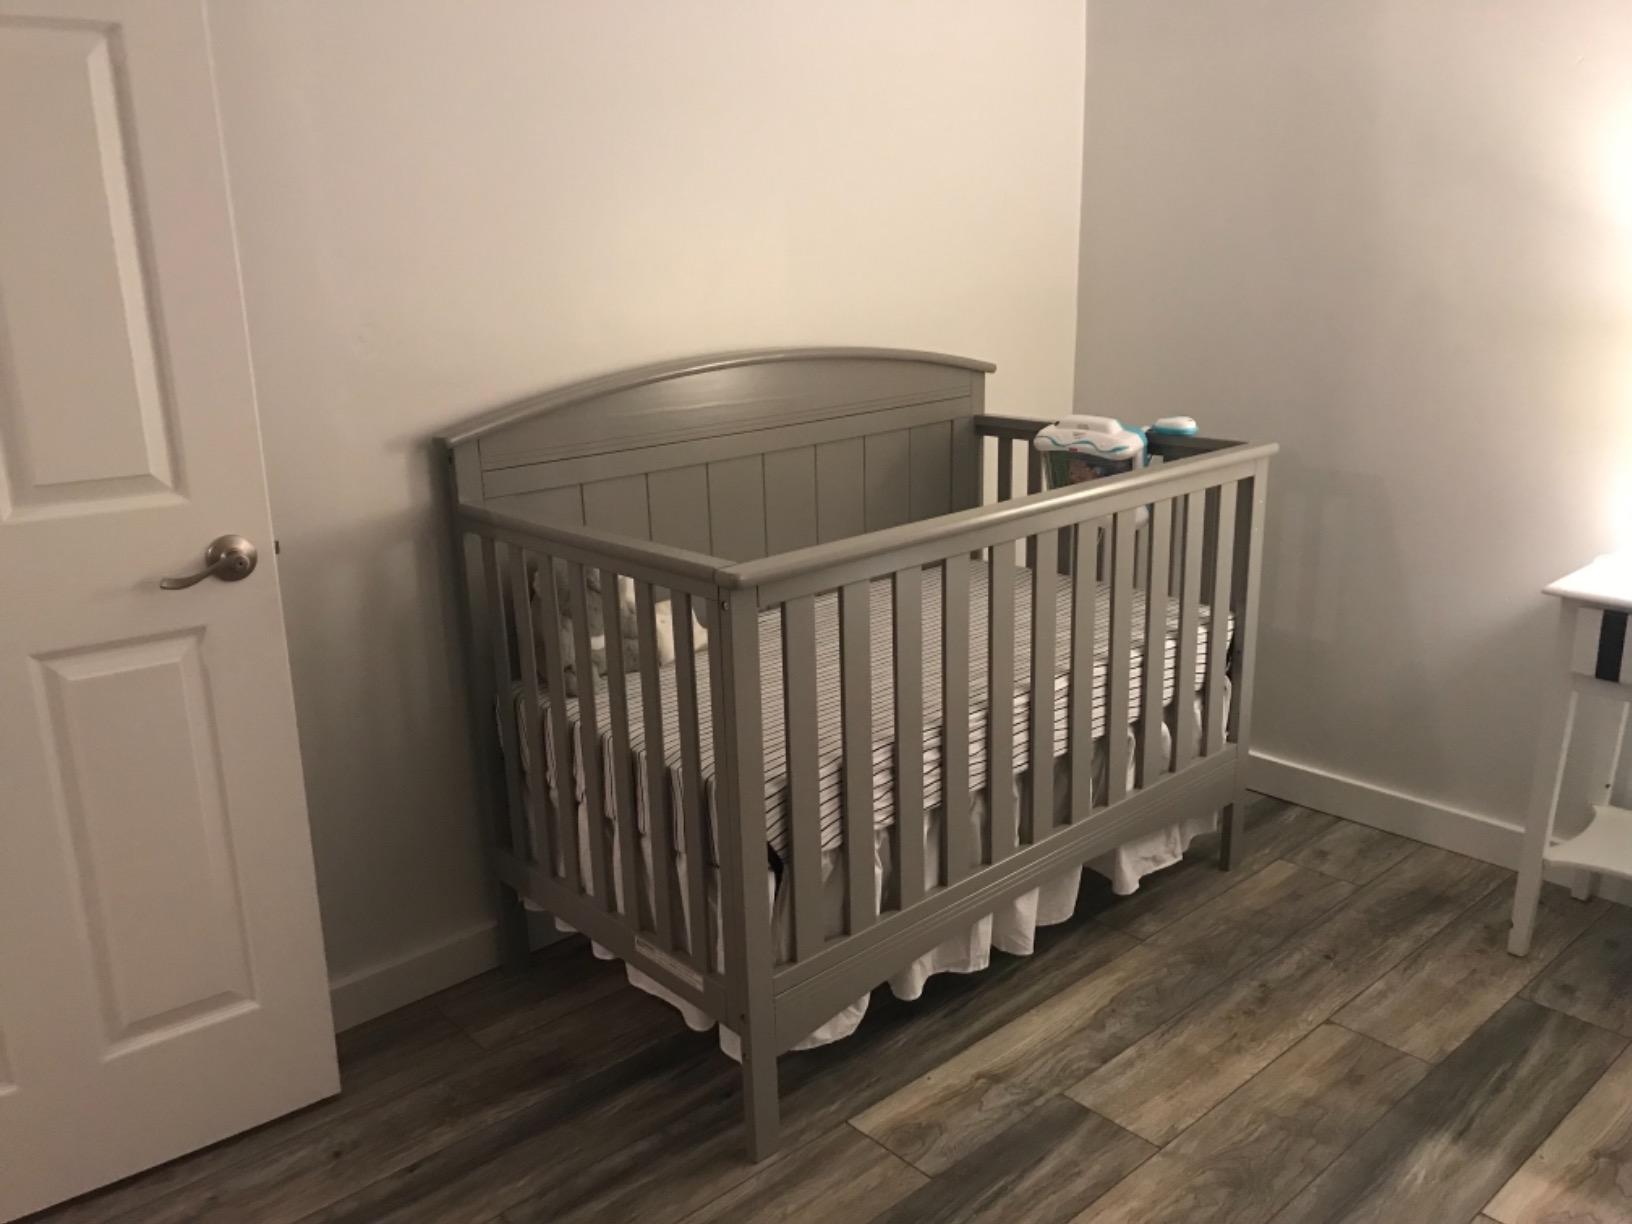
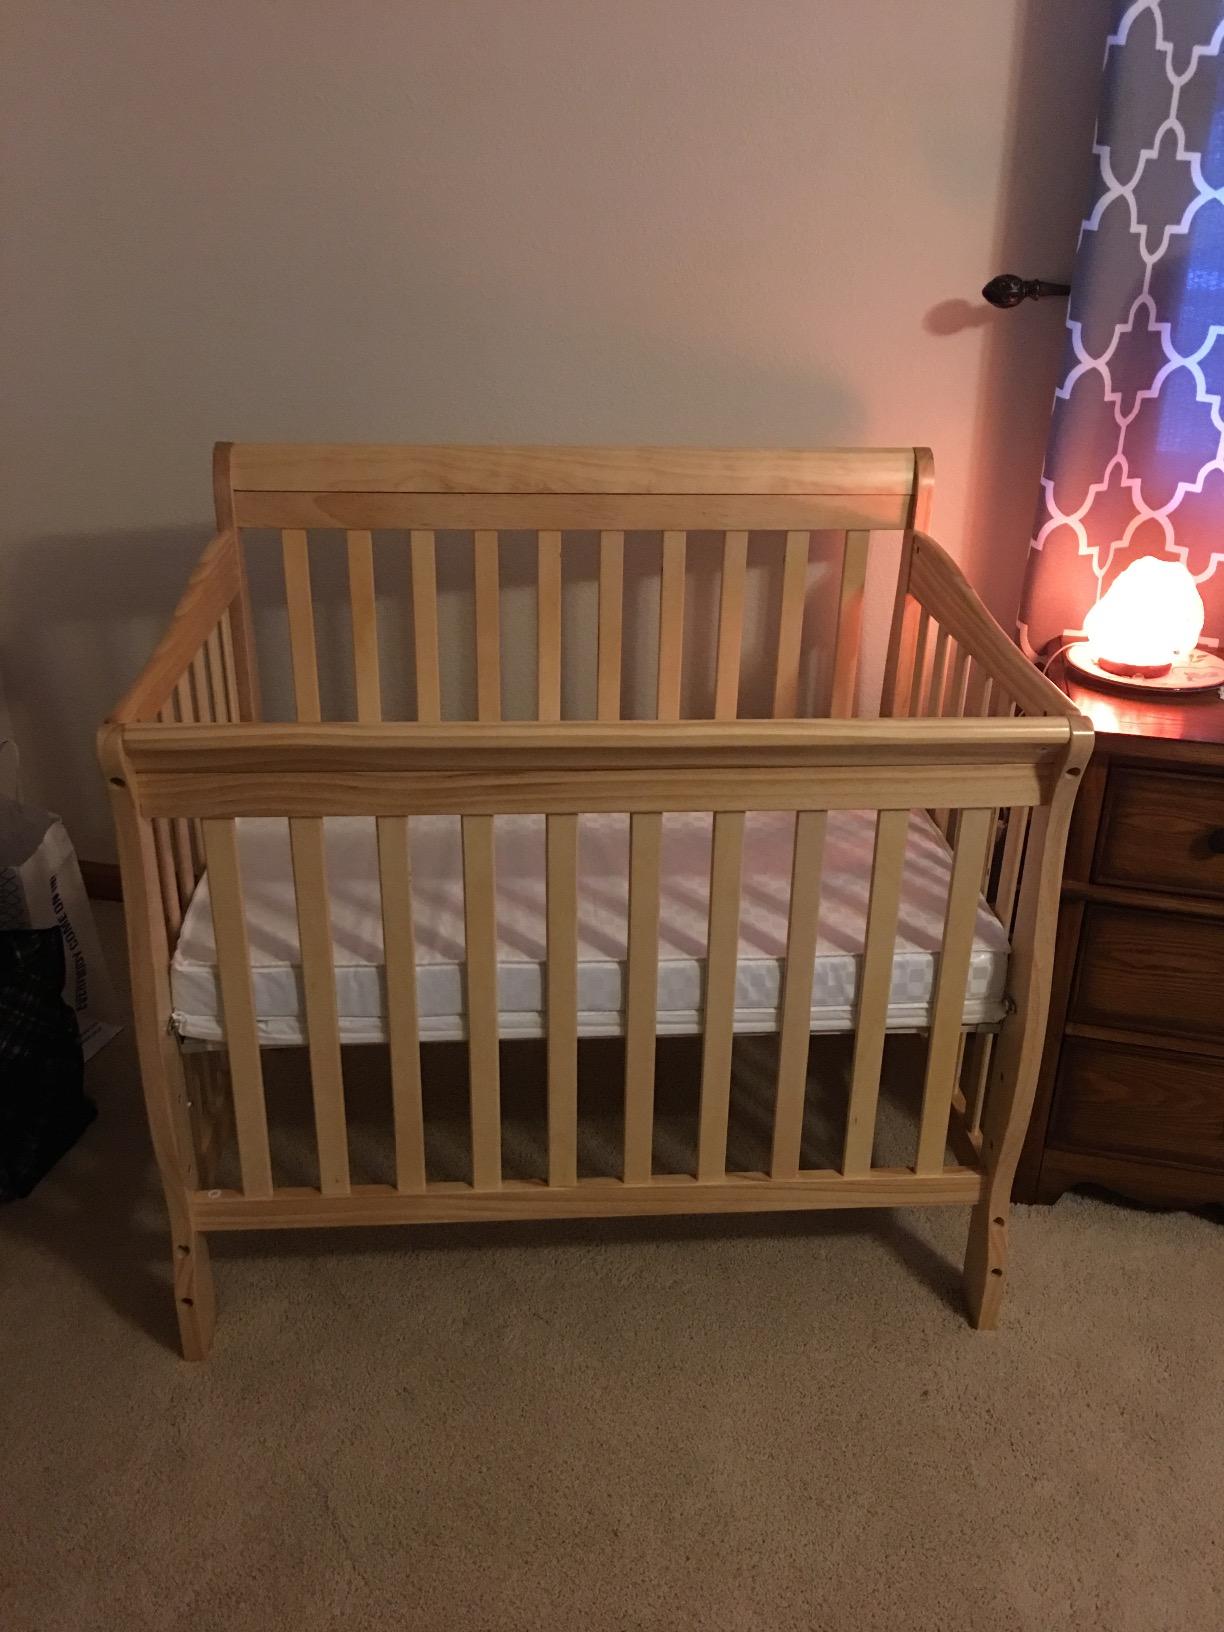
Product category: products_crib
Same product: no